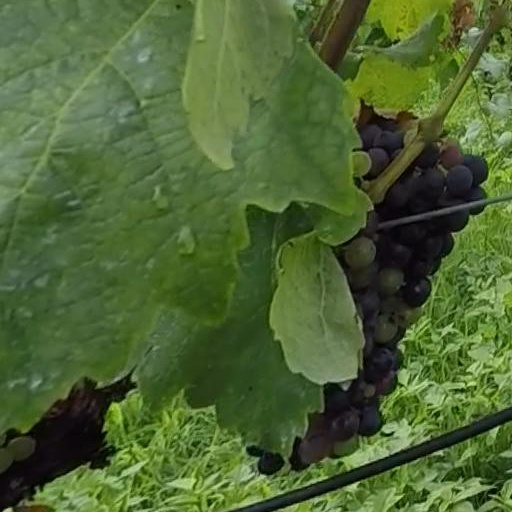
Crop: grape